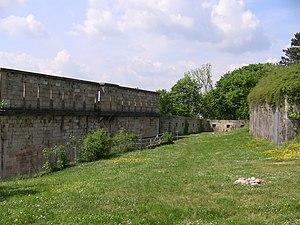
Vue du casernement du fort de Beauregard à Besançon (Doubs, France).
Le fort Beauregard est une fortification bisontine construite de 1791 à 1870. Érigé au sommet d'une butte secondaire du mont de Brégille connue sous les noms de Mandelier, puis Beauregard, il avait une importance stratégique, notamment depuis le siège de Besançon, en 1674, qui opposa le Royaume de France aux Provinces-Unies et à la monarchie catholique. Un ouvrage fut construit à la fin du XVIIIᵉ siècle, mais il fallut attendre 1814 et les événements de la Campagne de France pour que les stratèges militaires, le général Marulaz en tête, prennent réellement en main l'édification d'un véritable fort. Dès sa construction, le bâtiment avait la particularité d'intégrer un système polygonal, ce qui pour l'époque faisait de lui le premier, ou l'un de premiers, de ce type en France. Sa principale mission était l'appui du fort de Bregille, alors magasin central de la ville, et la défense des lignes est du centre historique de Besançon.